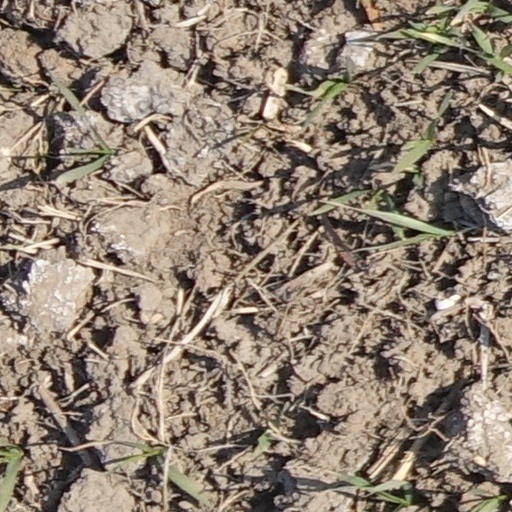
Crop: wheat